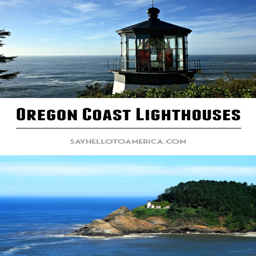
a look at the lighthouses that can be found along a city .